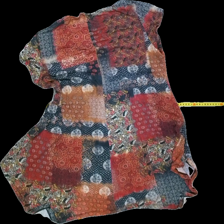
View: back
Type: Top
Category: Ladies
Brand: Rosebud
Colors: Orange, Red, Black, White, Brown
Material: 95% Visc 5% Elastane
Pattern: Floral print
Cut: V-collar, Long
Size: L
Season: All
Trend: No trend
Stains: Yes
Price range: <50
Recommended usage: Recycle